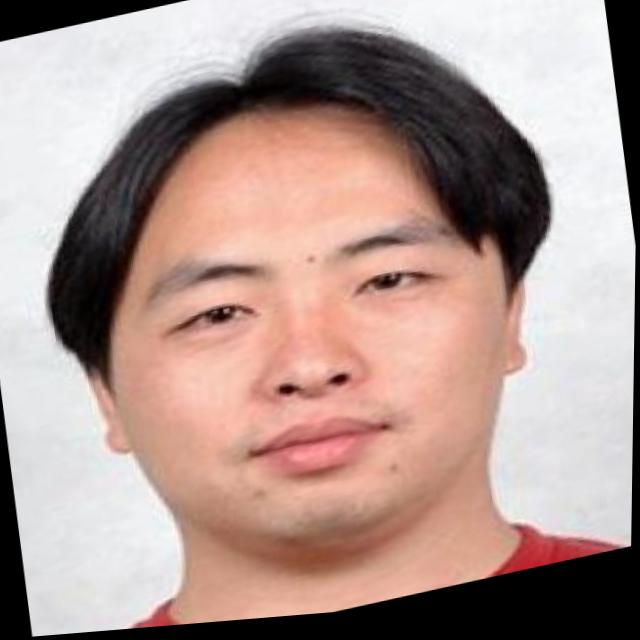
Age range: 21-44